Yoga brick

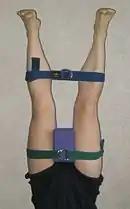
A foam plastic block in a therapeutic use of yoga

The earliest yoga bricks were made of wood, providing excellent support and durability but relatively little comfort. They are hard, often heavy, expensive, and tend to become slippery when wet. These considerations led to the development of yoga bricks in other materials, and to the marketing of hollow wooden blocks, which are lighter but more costly and less durable. Woods used include hardwoods like birch and maple, and softwoods like pine; hardwood blocks are heavier (up to about 2.5 pounds or 1.1 kg) and more durable than those made of softwood. Lightweight wooden blocks made of balsa are available from some manufacturers. Bamboo blocks are durable, but relatively expensive.